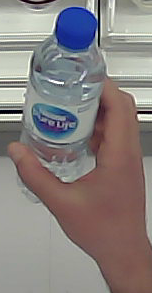
Product: nestle_water